Ceanothus velutinus

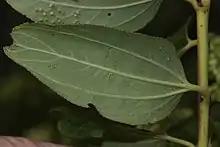
The oval leaves have tiny teeth with glands along the edges.

"Ceanothus velutinus" grows up to tall but generally remains under 3 metres, and forms colonies of individuals which tangle together to form nearly impenetrable thickets. The aromatic evergreen leaves are alternately arranged, each up to long. The leaves are oval in shape with minute glandular teeth along the edges, and shiny green and hairless on the top surface.